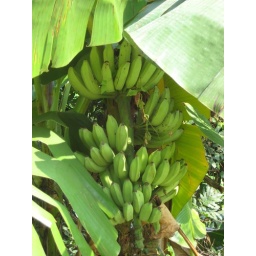
There are a lot of different fruit trees planted in the village I lived. October 22nd, 2007